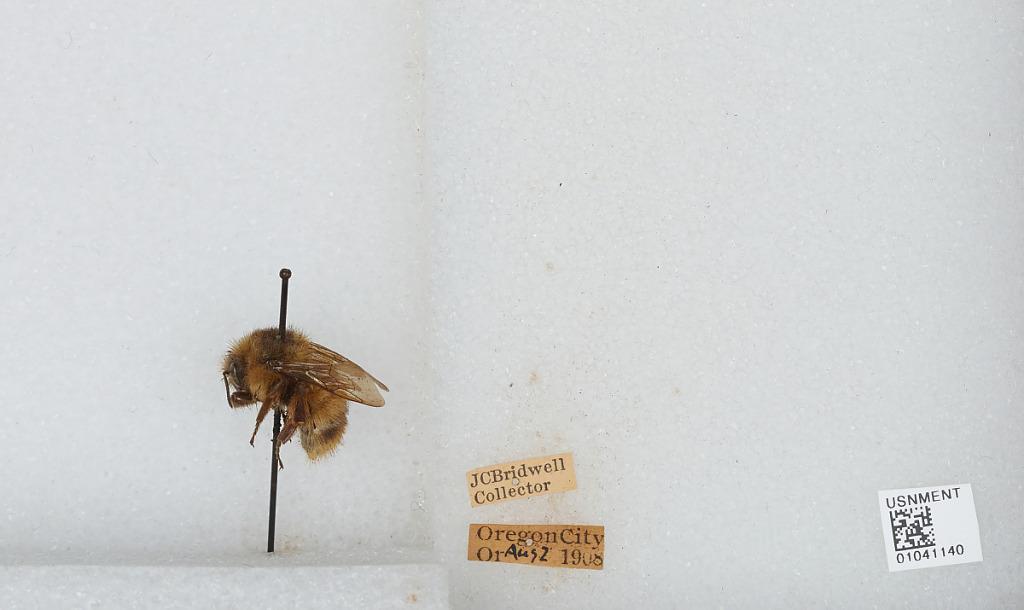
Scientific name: Bombus sp.
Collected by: J. Bridwell
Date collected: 1908-8-2
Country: United States
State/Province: Oregon
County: Clackamas
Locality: Oregon City
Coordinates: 45.3572, -122.607